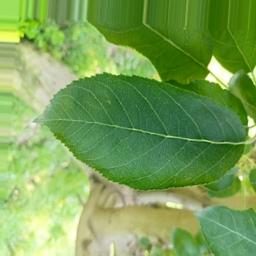
Label: Healthy